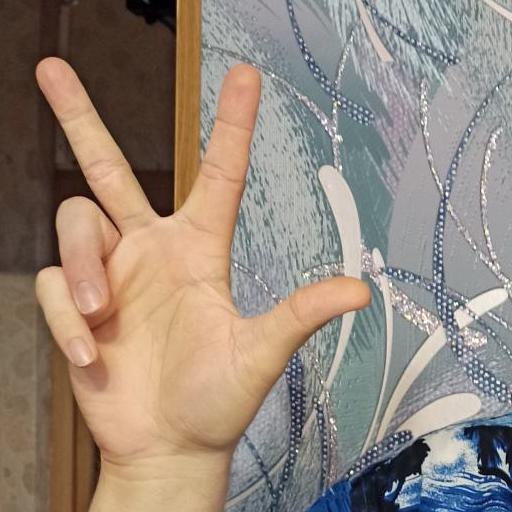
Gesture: three2